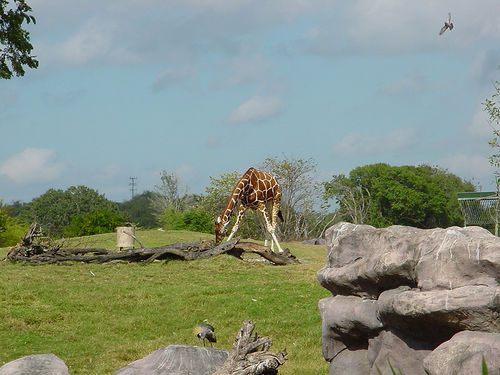
user: Given an image and a question. Answer the question in a short answer. Question: What do the objects in the foreground consist of? Short Answer:
assistant: rock